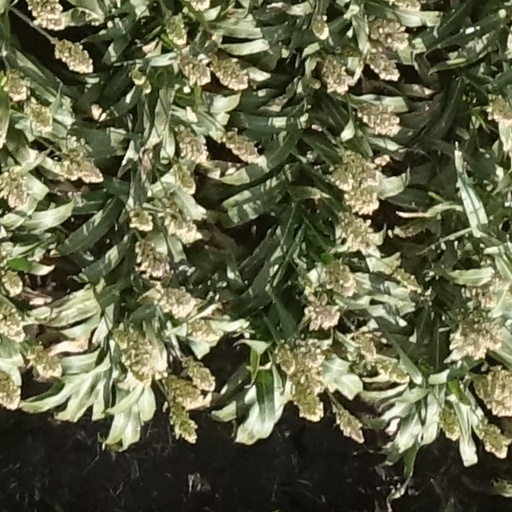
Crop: sorghum